Galahad

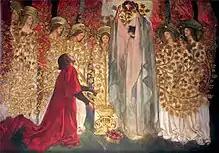

After many adventures, Galahad and his companions find themselves in the mystical castle of Corbenic at the court of King Pelles and his son Eliazarr. Galahad does not reunite with his mother, who had died meanwhile. His grandfather and uncle bring Galahad into a dark room where he is finally allowed to see the Holy Grail. Galahad is asked to take the vessel to the holy island Sarras. After seeing the Grail, Galahad makes the request that he may die at the time of his choosing. So it is that, while making his way back to Arthur's court, Galahad is visited by the spirit of Joseph of Arimathea, and thus experiences such a glorious rapture that he makes his request to die. Galahad bids Perceval and Bors farewell, after which angels appear to take him to Heaven. His ascension is witnessed by Bors and Perceval. Depending on the telling, Galahad is either physically taken to paradise as he completely vanishes in a bright light or his mortal body is left behind and later buried. In the latter scenario, Galahad is usually laid to rest alongside the body of Perceval's sister and later joined in their grave by Perceval himself.